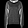
Label: Pullover